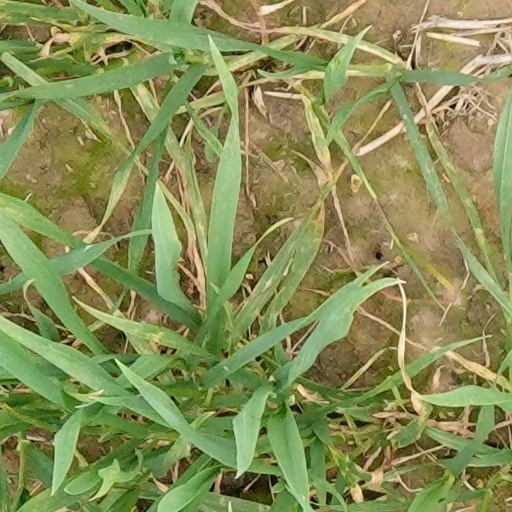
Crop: wheat